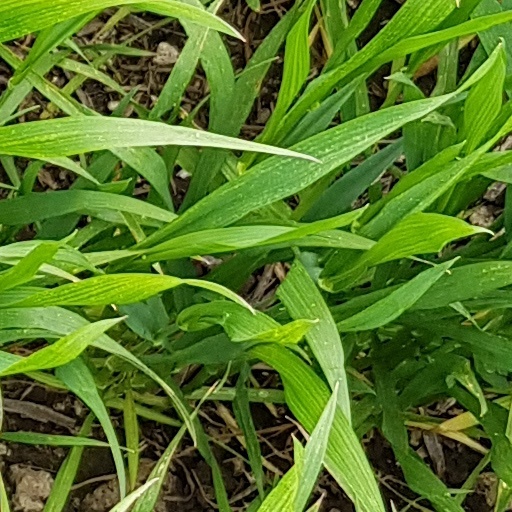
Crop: wheat